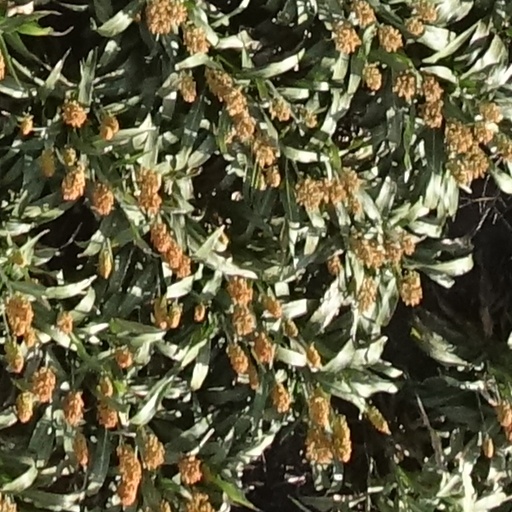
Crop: sorghum